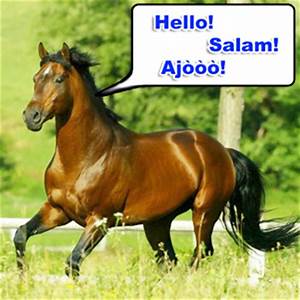
Label: horse